Max Schmeling

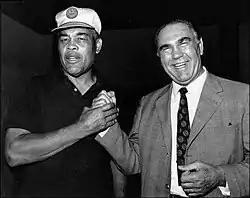
Joe Louis and Max Schmeling in 1971

When he defeated the highly regarded Spaniard Paulino Uzcudun with a fifteen-round decision at Yankee Stadium later that year, Schmeling was regarded as the foremost young contender in the division. With the World Heavyweight Champion Gene Tunney having recently retired, promoters arranged a matchup between the German and veteran contender Jack Sharkey to fill the vacancy. On 12 June 1930, at Yankee Stadium, in a fight billed as the 'Battle of the Continents,' Schmeling, known as a slow starter, fell slightly behind on points going into the fourth round. He was trying to corner his opponent when Sharkey let loose with a very fast, clear hit to the groin. Schmeling fell to the canvas, claiming to have been fouled. When manager Jacobs ran into the ring, prompting chaos, the referee disqualified Sharkey and declared Schmeling the victor and the first man to win the world heavyweight championship on a foul. The New York State Athletic Commission (NYSAC), reviewing the call, agreed.